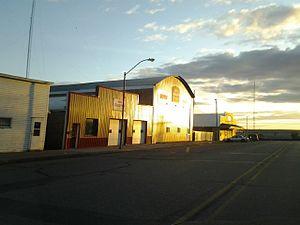
Lester est une ville du comté de Lyon, en Iowa, aux États-Unis. Elle est incorporée le 26 décembre 1892.